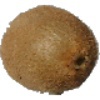
Label: kiwi